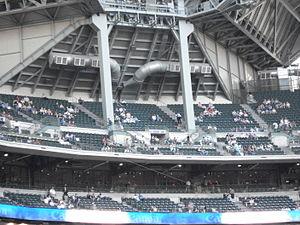
Le Miller Park est un stade de baseball situé près du site de l'ancien Milwaukee County Stadium au sud-ouest de l'intersection entre l'Interstate 94, U.S. Highway 41 et Miller Park Way à l'ouest de Milwaukee dans le Wisconsin.